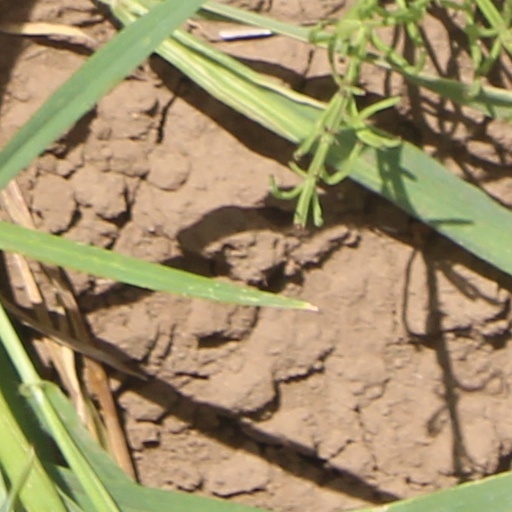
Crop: wheat